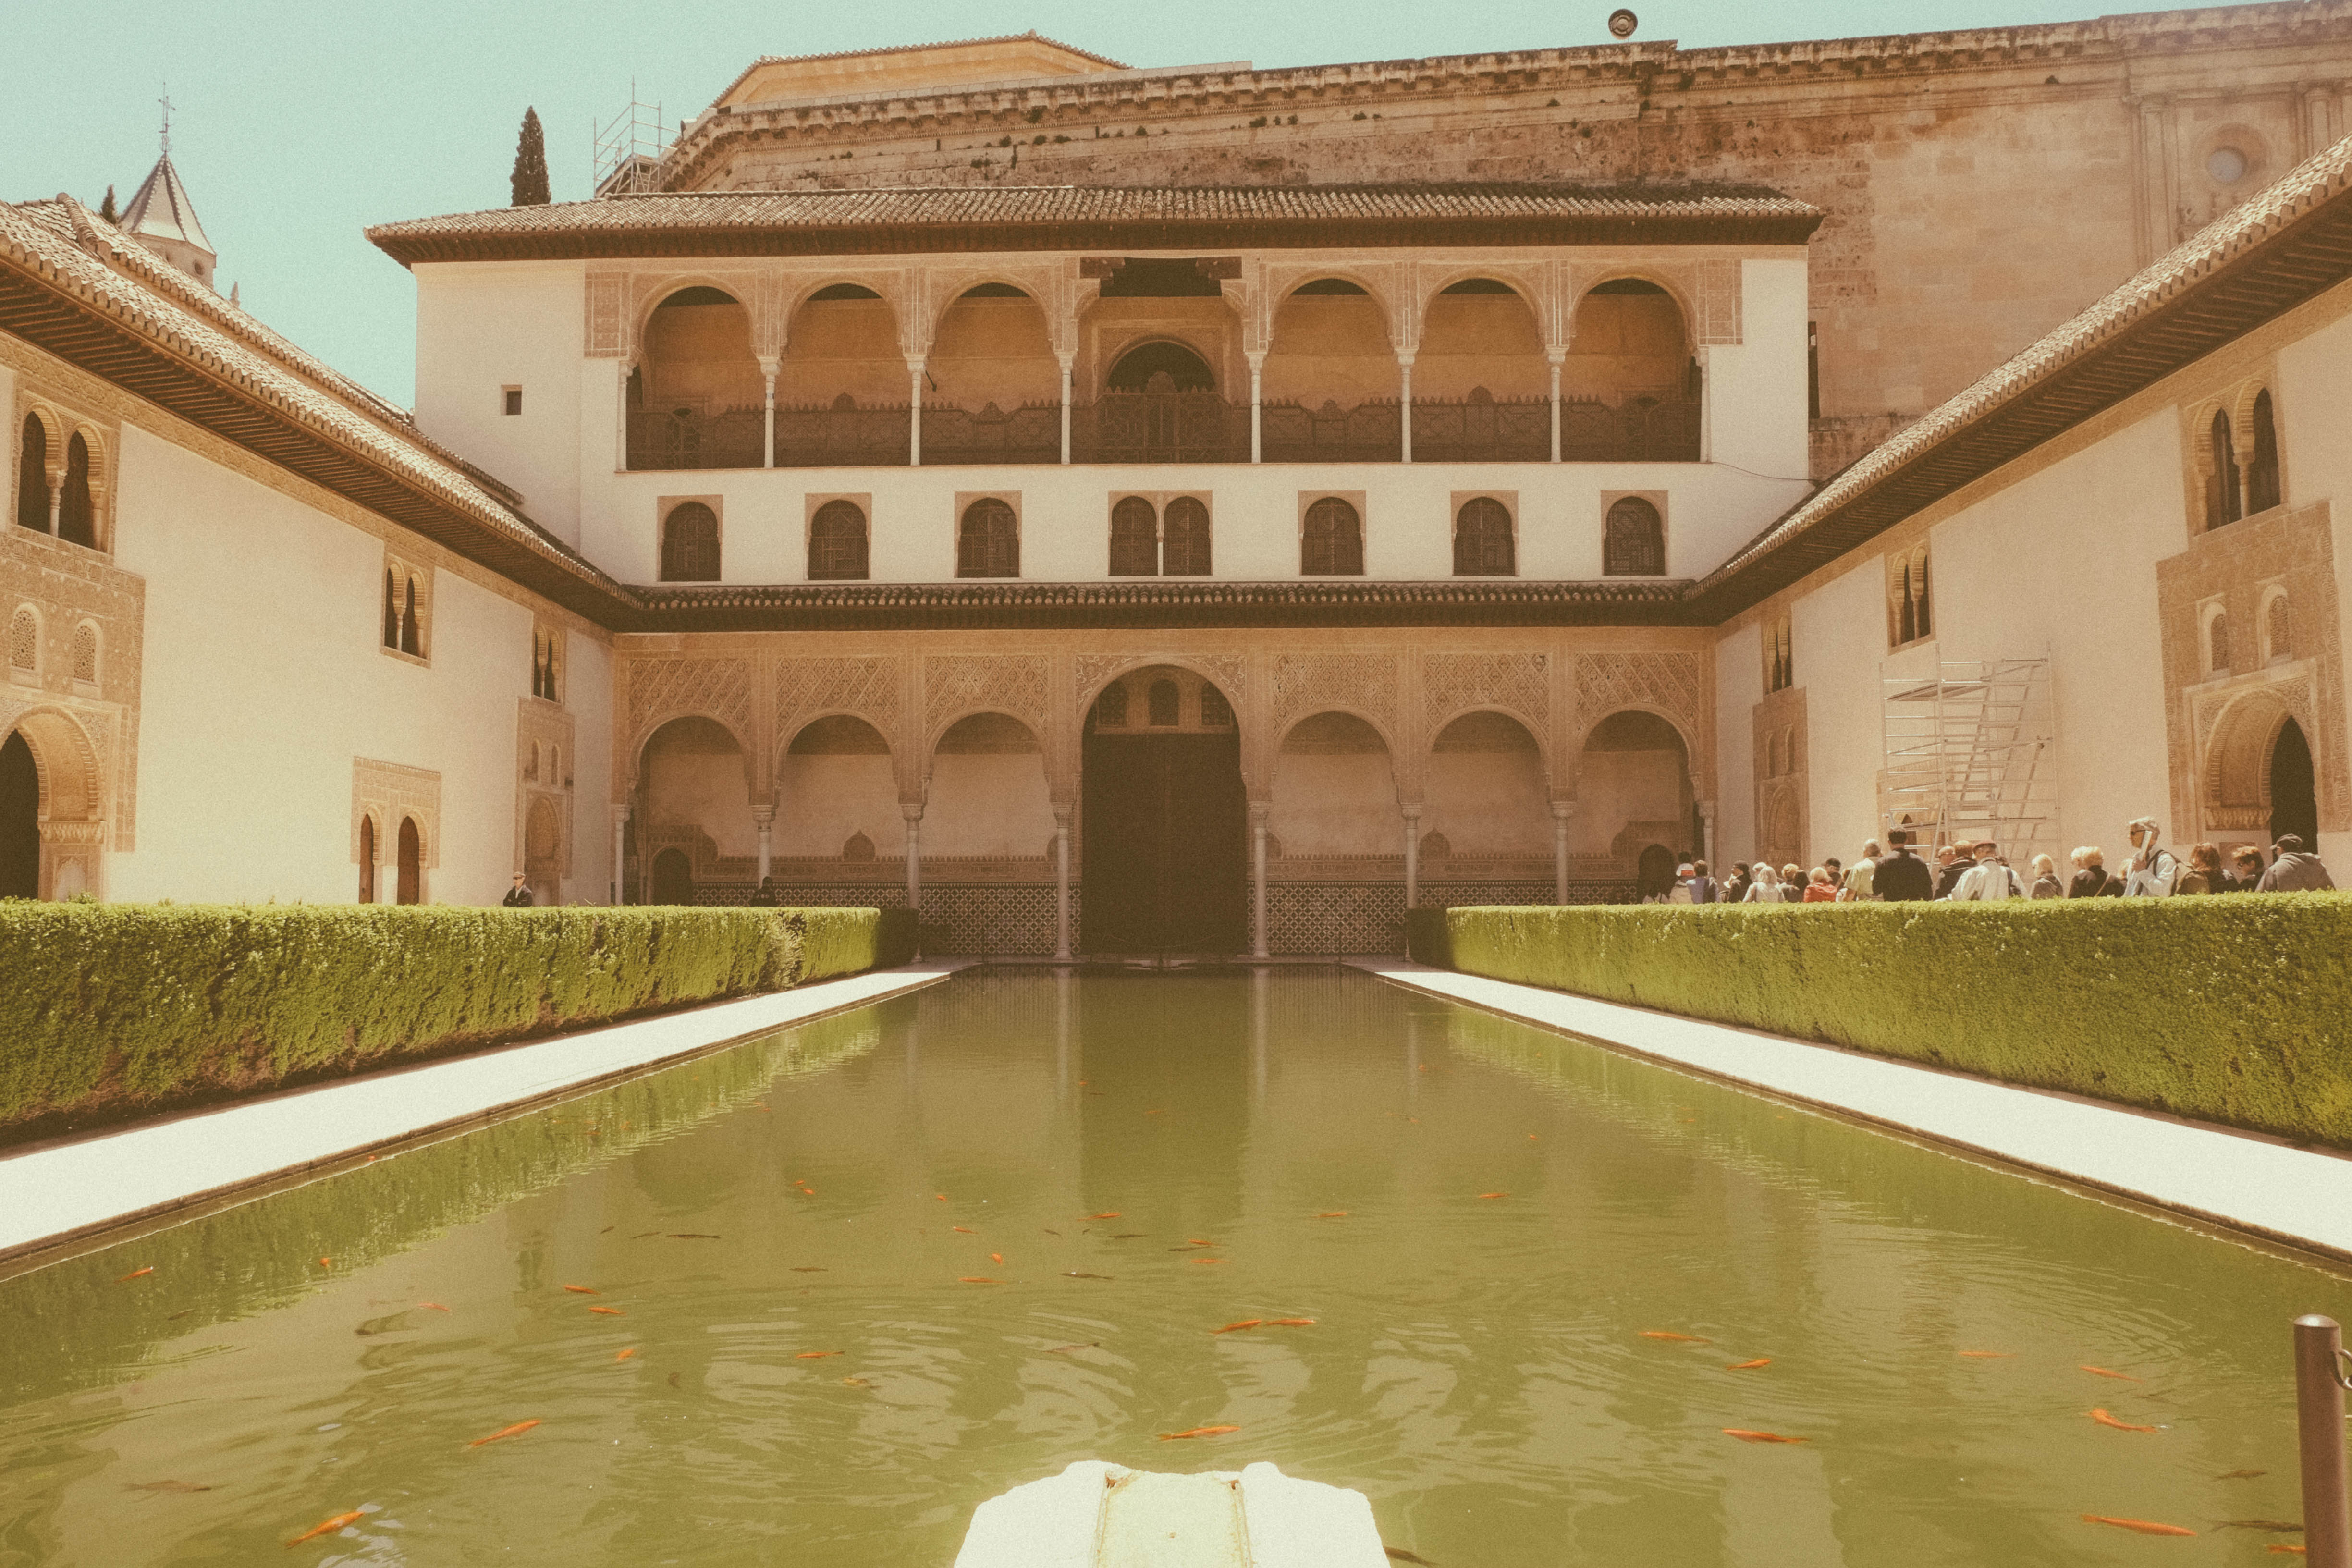
architecture, mansion, building, palace, plaza, facade, courtyard, andalusia, tourist attraction, estate, granada, alhambra, ancient history, thermae